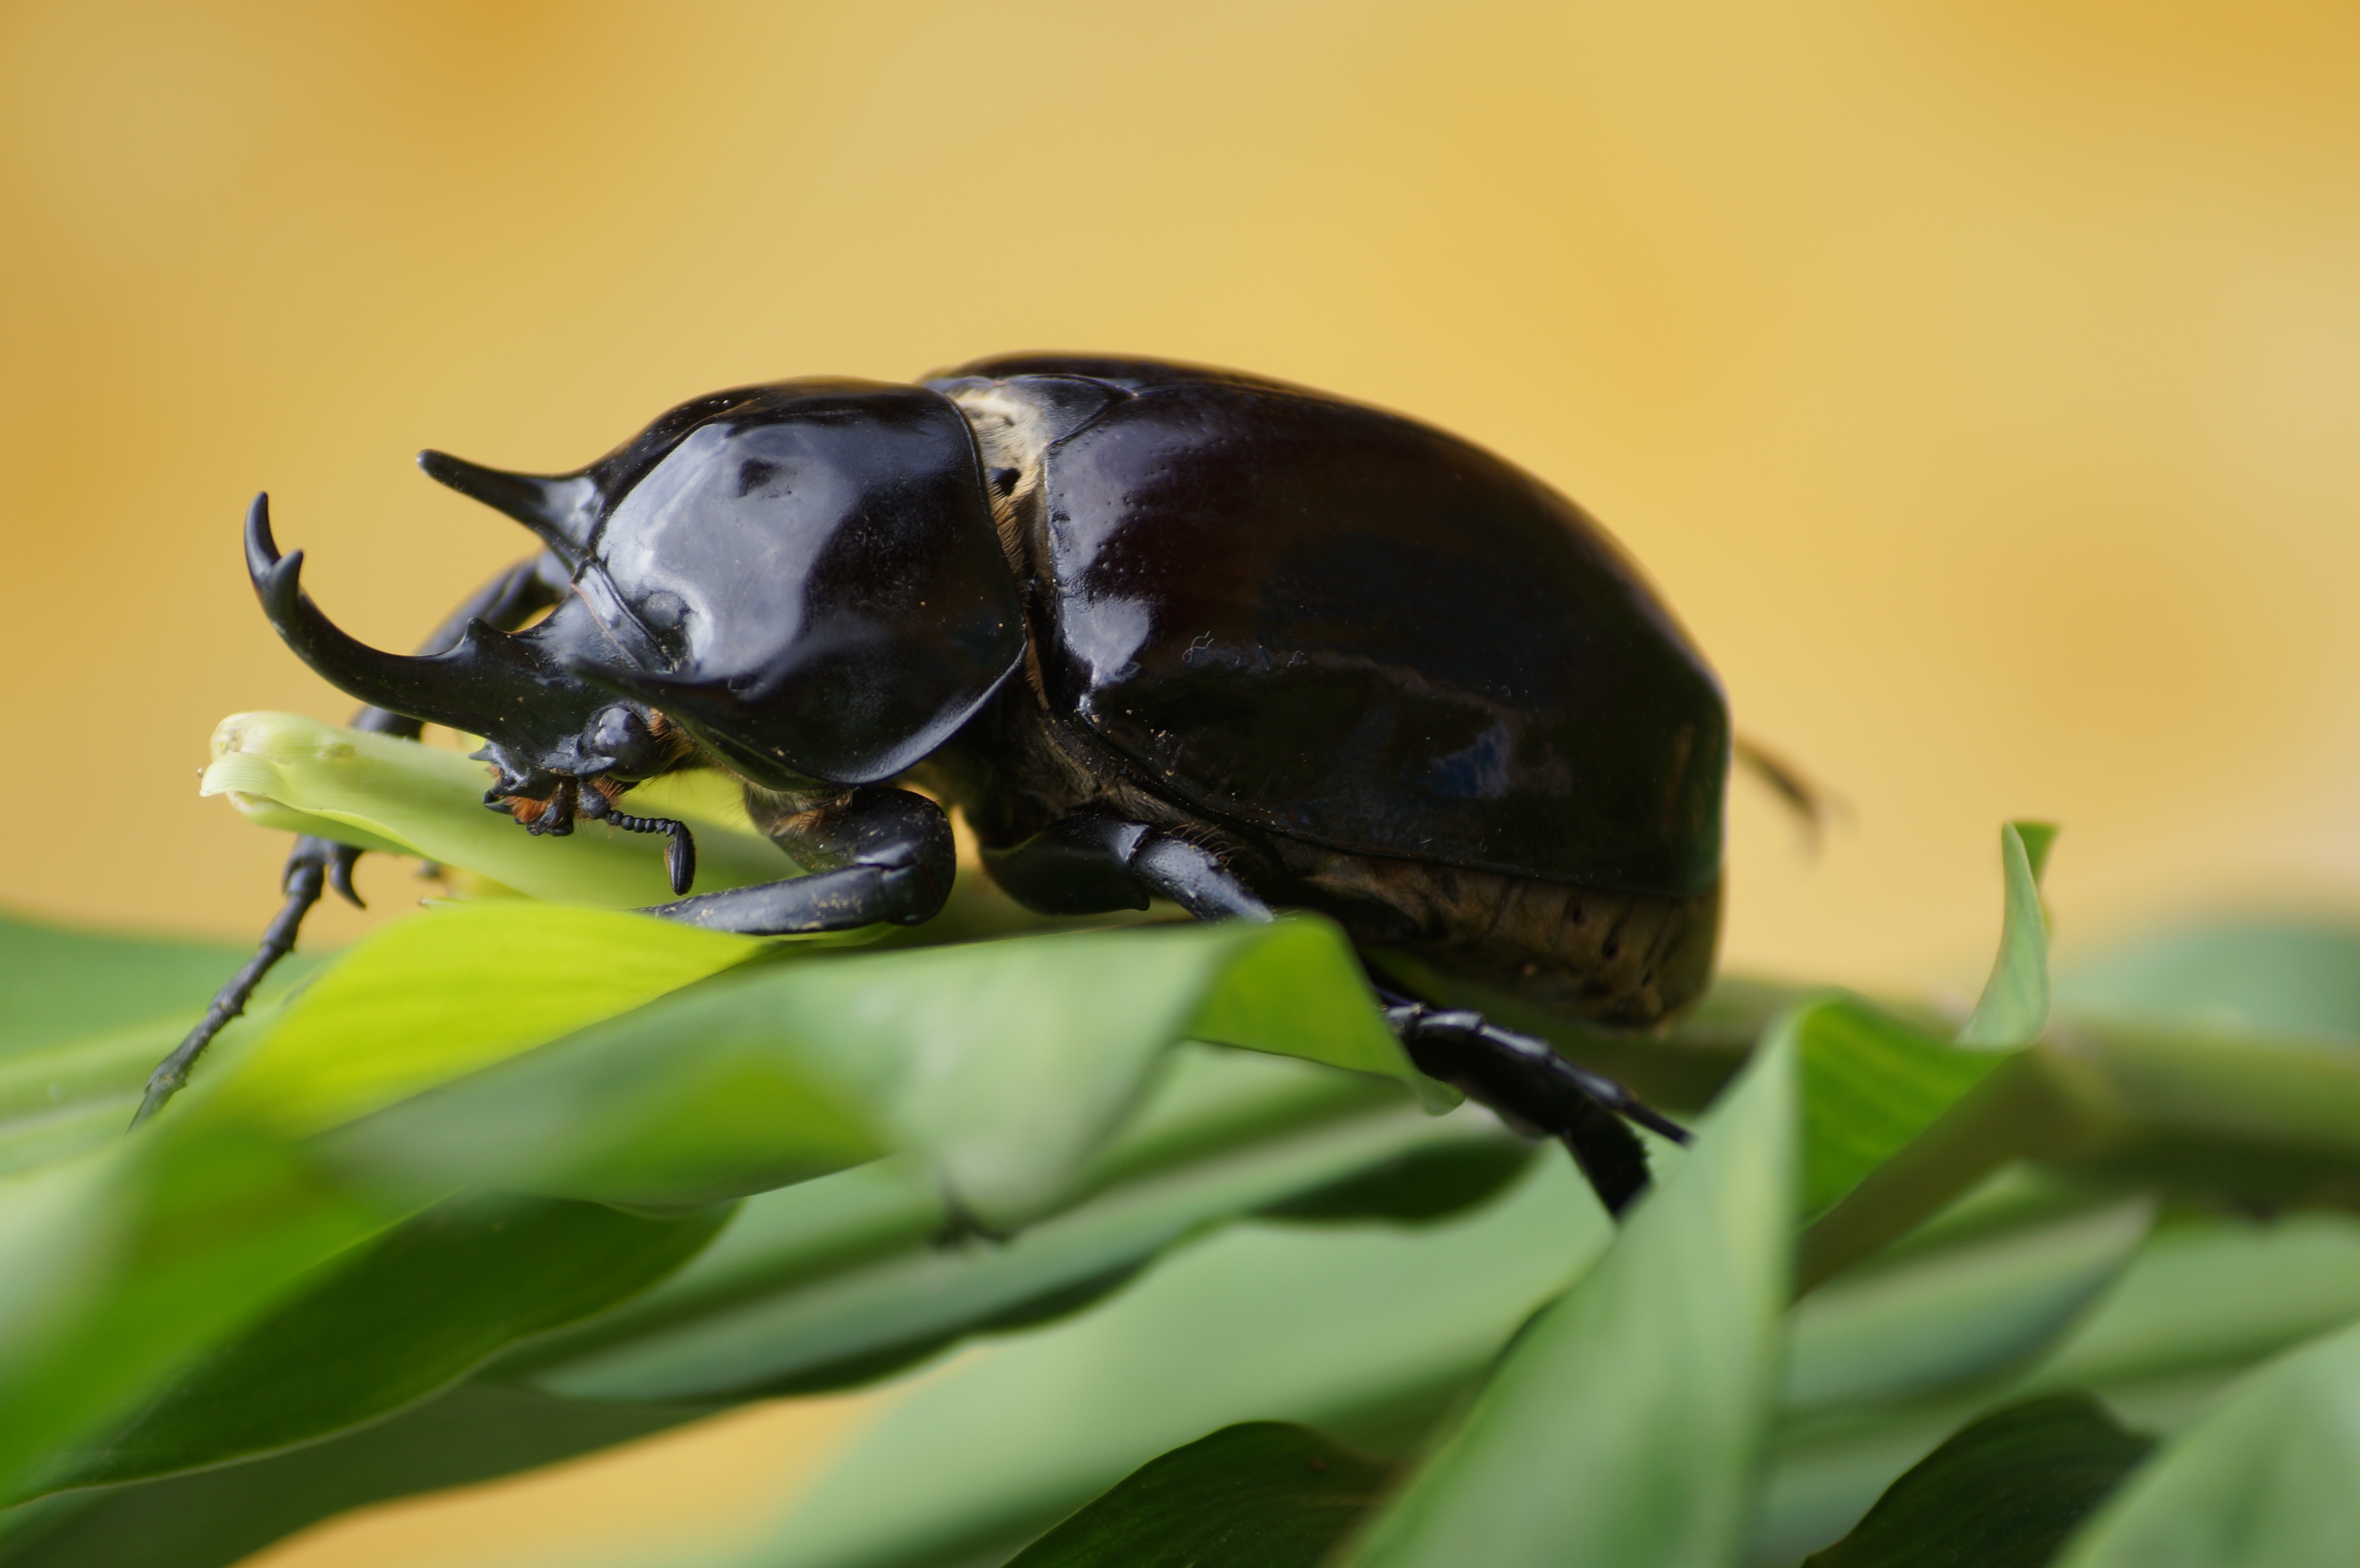
nature, forest, flower, insect, bug, fauna, invertebrate, close up, animals, beetle, macro photography, arthropod, leaf beetle, scarabs